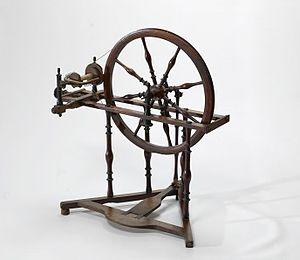
Un rouet est un instrument ancien à roue actionné par une pédale ou une manivelle, et servant au filage de la laine, du chanvre ou du lin ainsi que de toute autre fibre.
Marguerite au rouet, op. 2, est un lied pour voix et piano, composé en 1814 par Franz Schubert, sur un poème de Johann Wolfgang von Goethe Gretchen am Spinnrade, publié en 1808. Il est le premier des 72 poèmes de Goethe mis en musique par Schubert.